Question: Please indicate a possible affordance area of the frisbee that can be used for holding
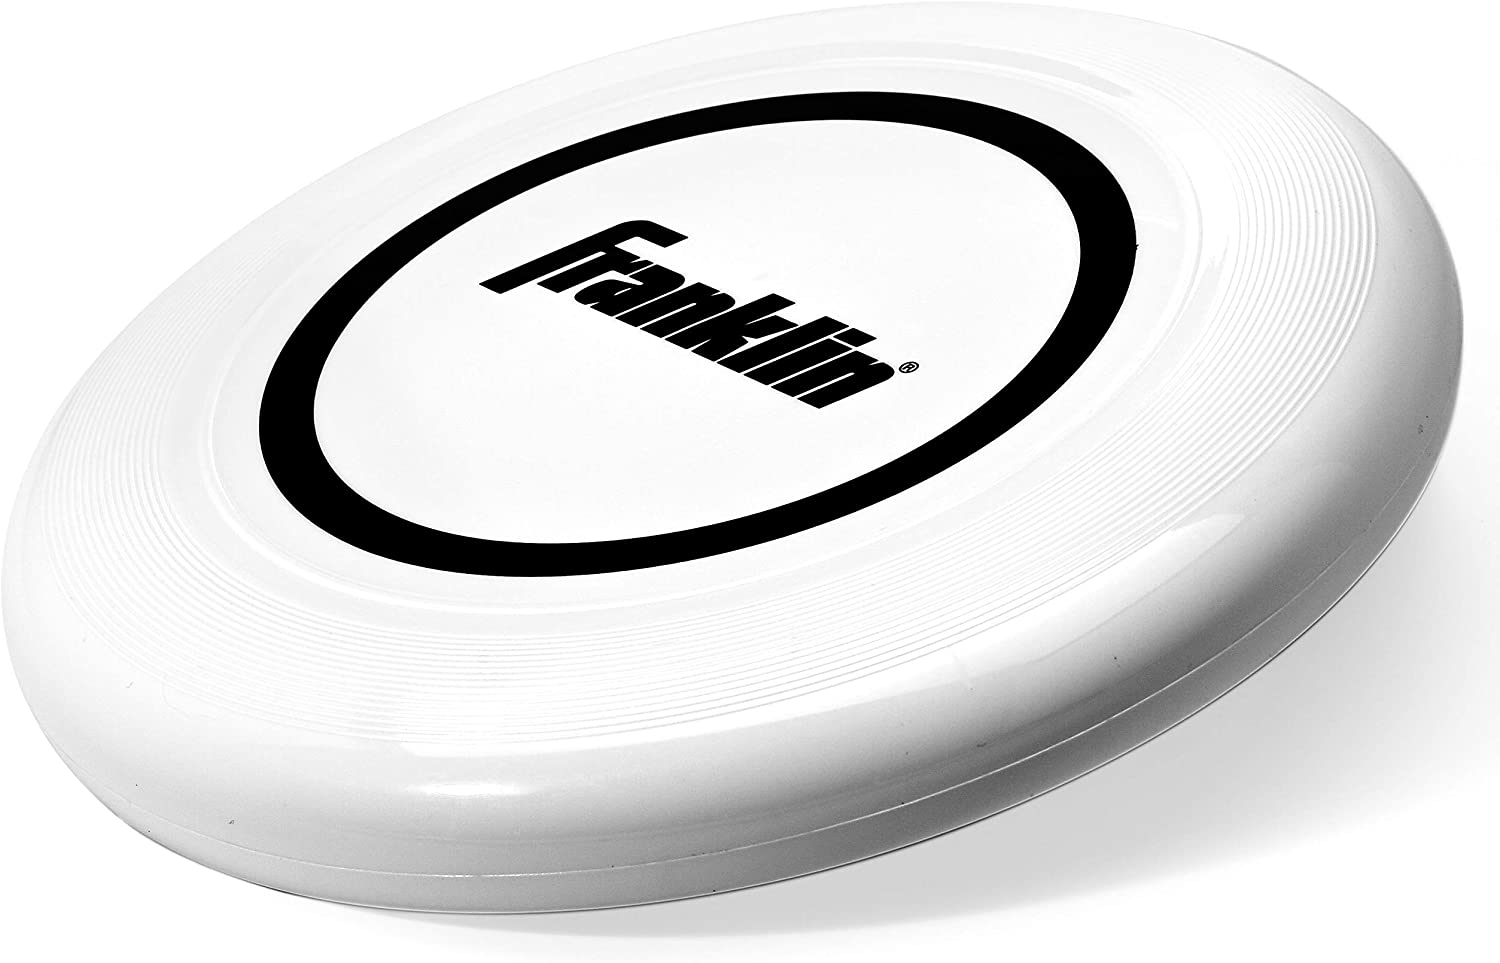
Answer: [4.545, 1.45, 1469.349, 928.193]